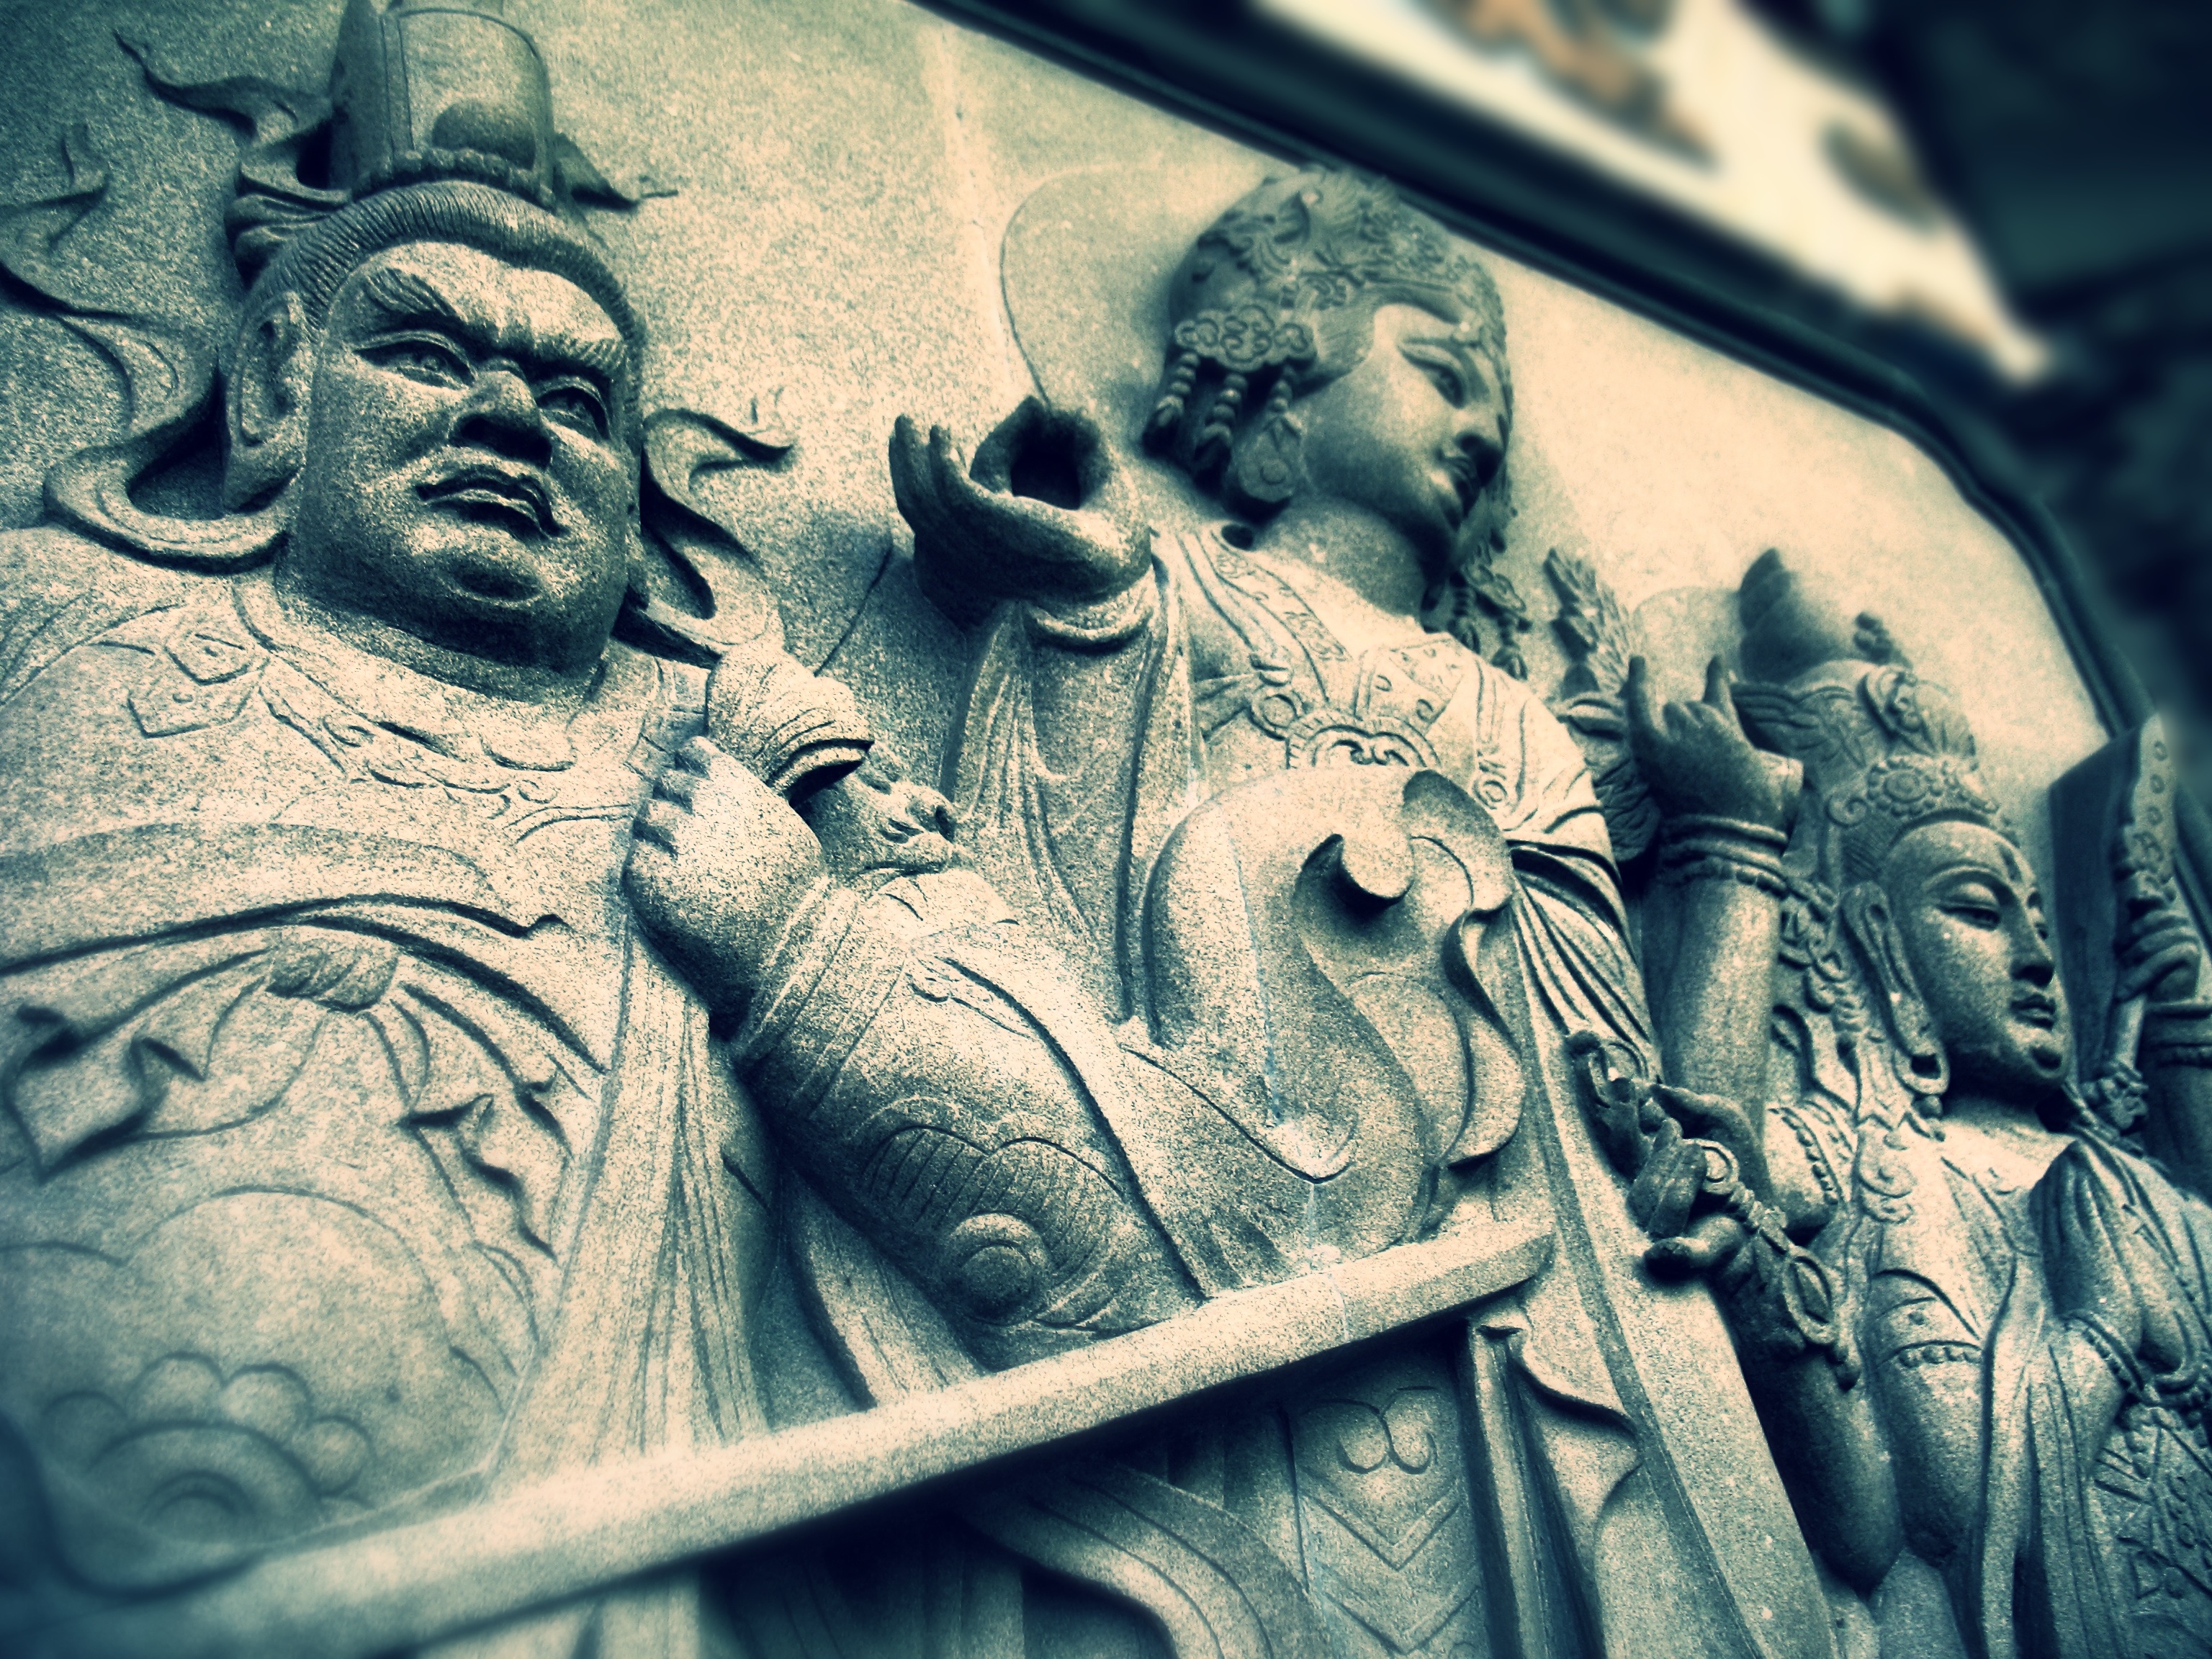
monument, statue, tattoo, monochrome, close up, art, temple, carving, relief, mythology, ancient history